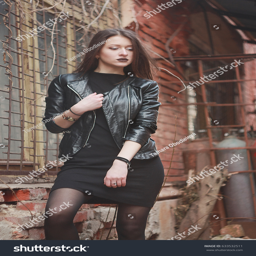
woman wear on a leather jacket , black dress and tights in grunge gothic style outdoors